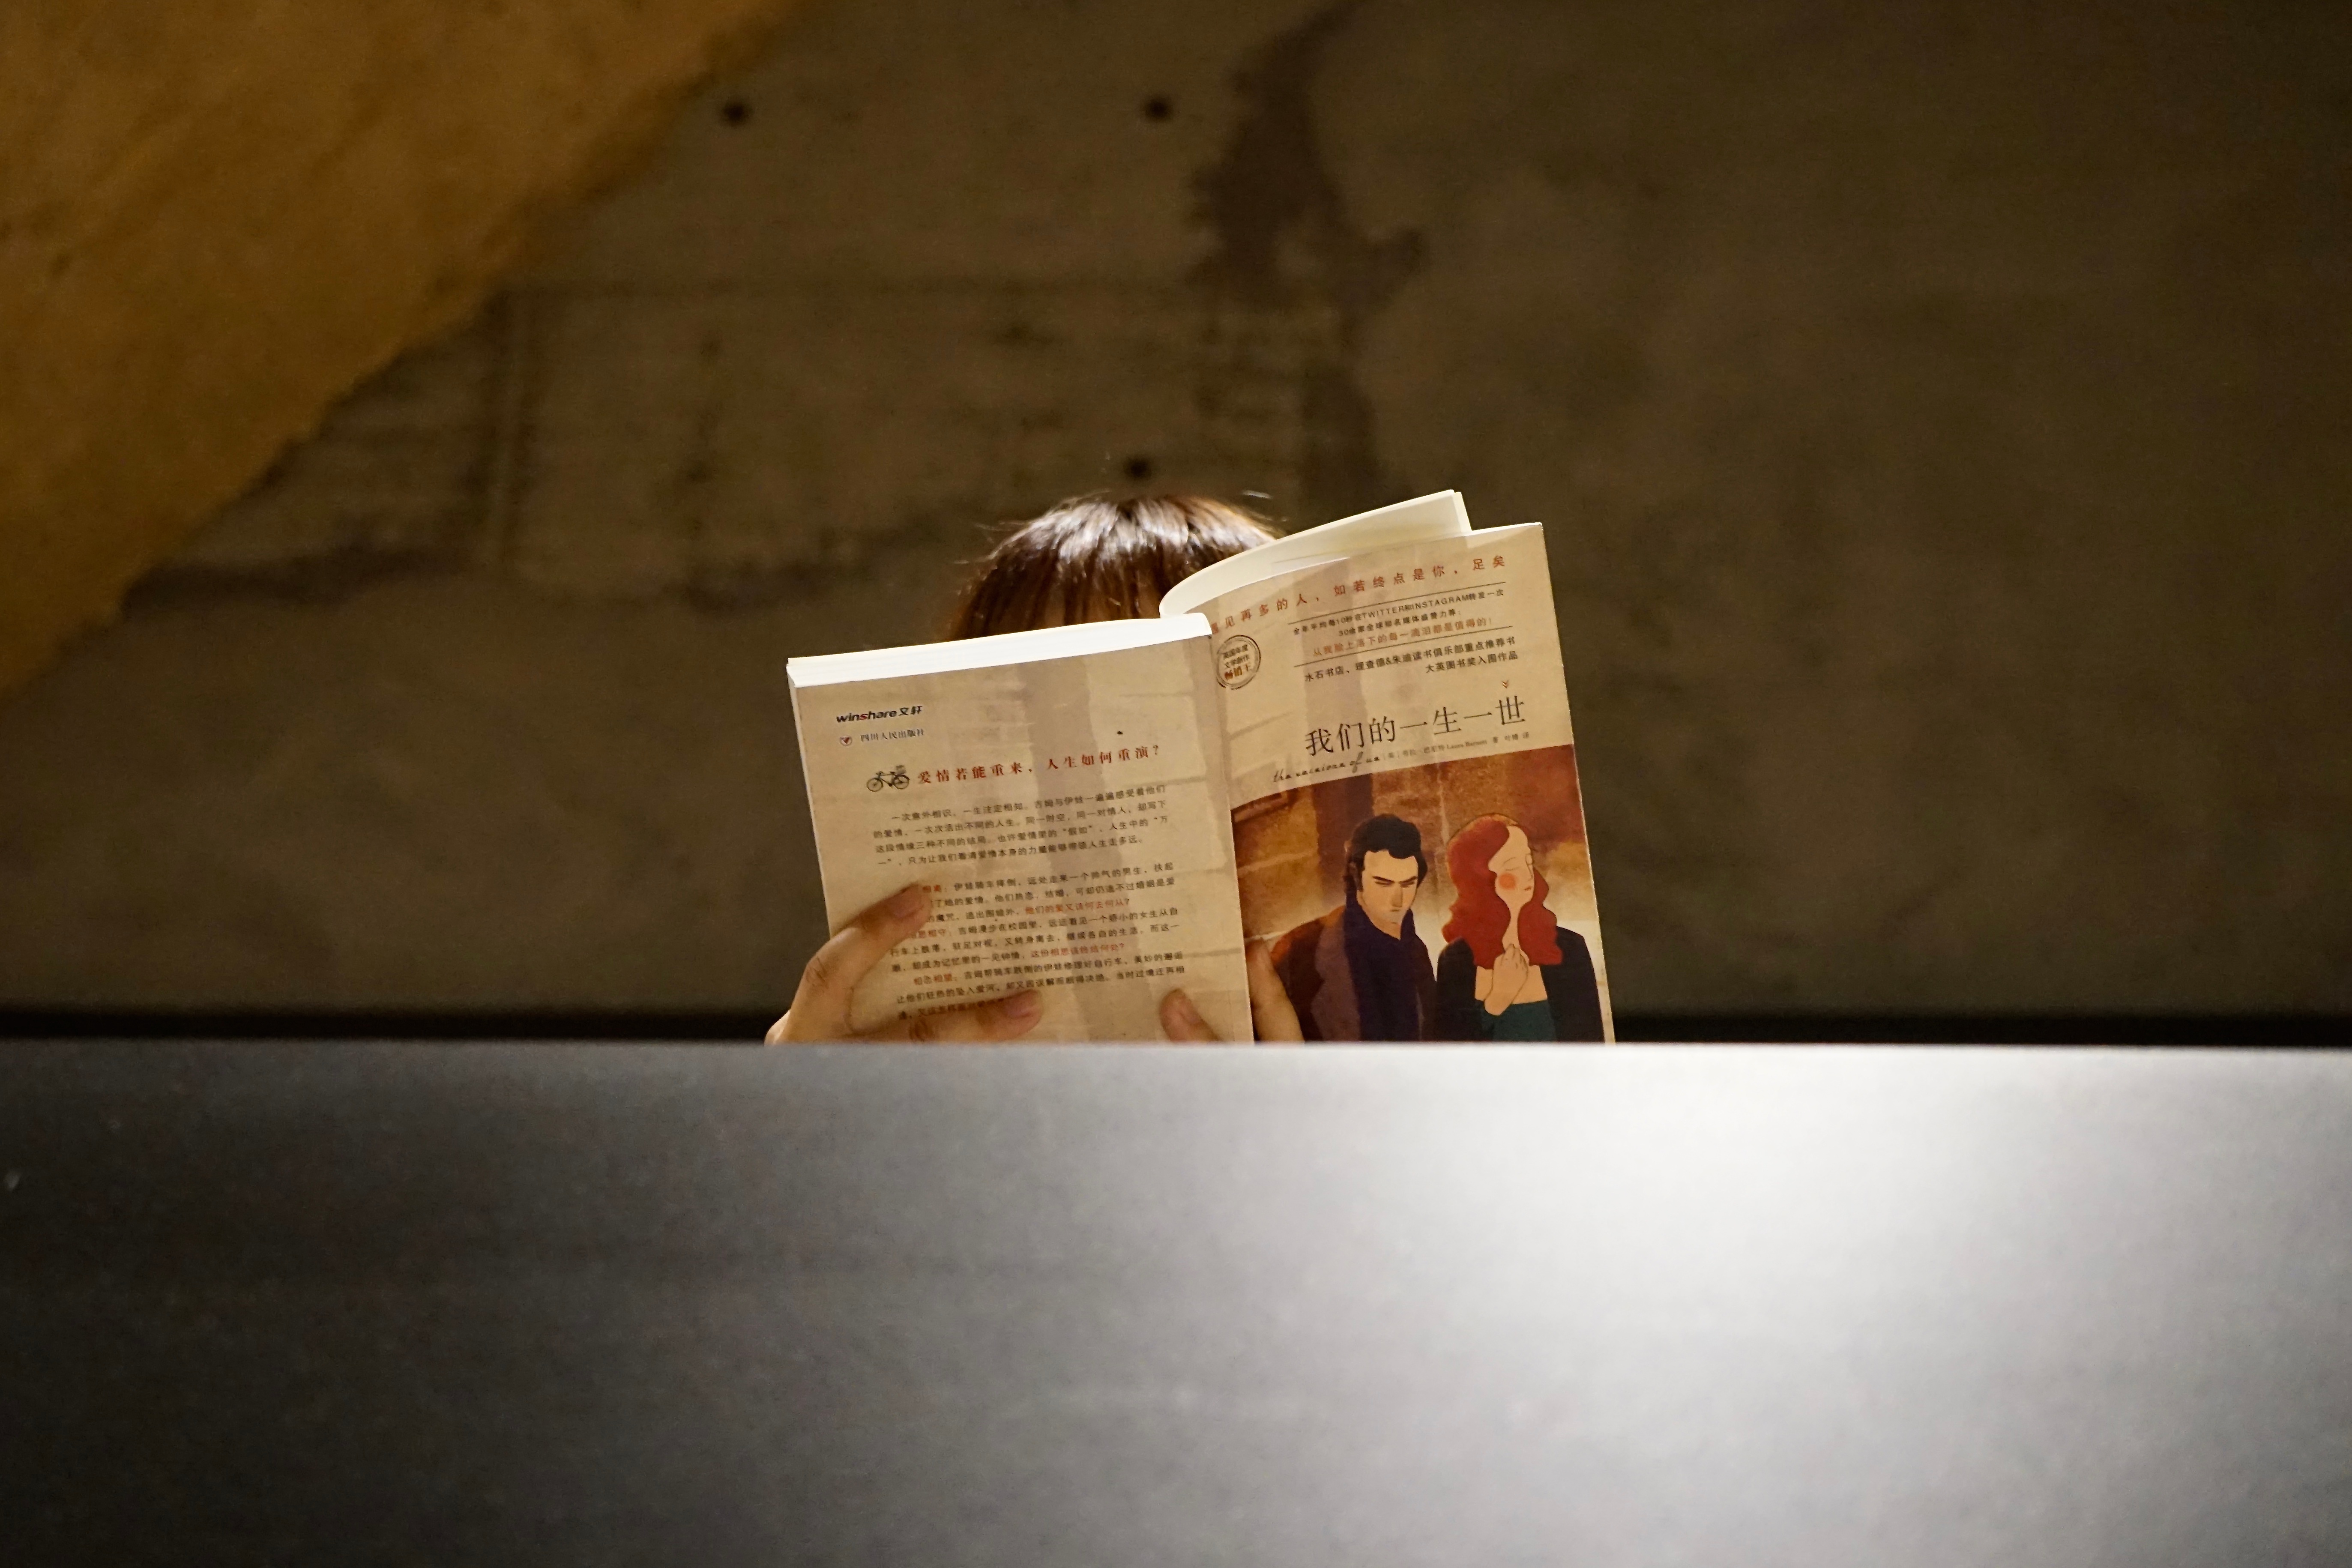
wood, brand, text, image